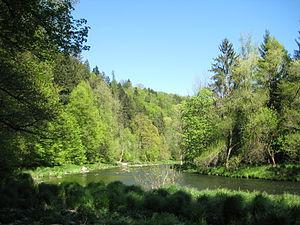
L'Ilz est une rivière allemande, affluent de la rive gauche du Danube.